John W. Avery

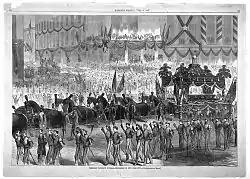
Lincoln funeral in New York City

At the beginning of the American Civil War, Avery was a commissioned lieutenant colonel who commanded the 8th Regiment National Guard Infantry (formerly the 8th Regiment, New York State Militia), known during the civil war as the "Washington Greys," Brooklyn, New York. He served from 1861 to 1863.